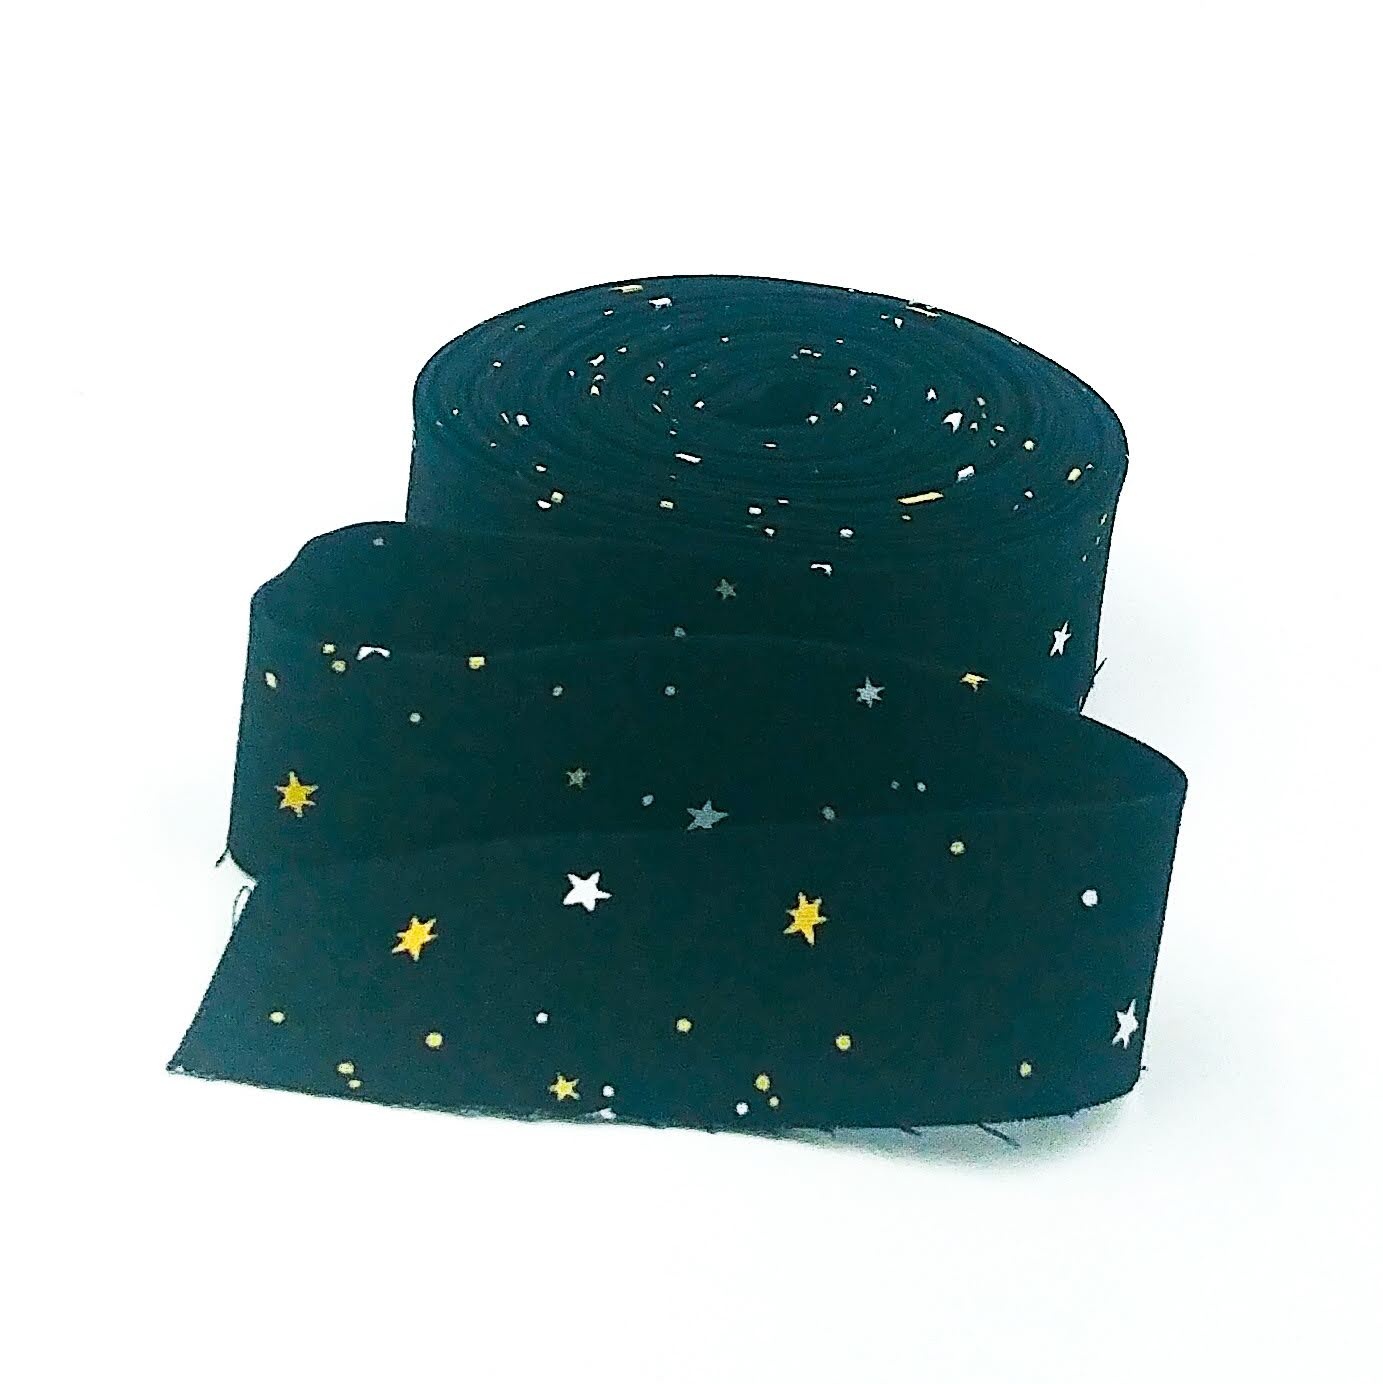
Quilt Binding Sohisticated Halloween Stars Black 1 1/4" Single Fold Binding My Mind's Eye
This item is 1 1/4'' inch quilt binding (2 1/2” strip folded in half) made from Sophisticated Halloween by My Mind's Eye for Riley Blake Designs, and features scattered stars on a black background. This fabric is cut on the crosswise grain, NOT on the bias, but the strips are joined together on the bias to reduce bulk when attaching the binding to your quilt. 2 1/2'' wide strip cut cross-wise of the grain and folded in half 1 1/4'' wide finished binding Hand made 100% cotton Machine wash cold, no bleach, tumble dry low, remove promptly Colors on individual monitors will vary
Brand: The Satin Bee
Category: Arts & Entertainment > Hobbies & Creative Arts > Arts & Crafts > Art & Crafting Materials > Crafting Adhesives & Magnets > Fusible Tape > Fusible Seam Tape